Rondout, New York

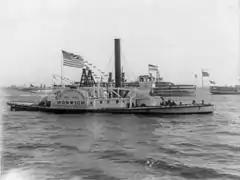
the steamboat "Norwich"

The little sidewheeler "Norwich", (160 feet × 25'3", 255 gross tons), was built in New York in 1836 by Lawrence & Sneeden of New York for the New York and Norwich Steamboat Co. Named for the City of Norwich, Connecticut, she was not big enough to compete with the large steamboats coming into service on the sound, and was sold to the New York & Rondout Line for passenger and freight service on the Hudson. Converted to towboat service, in which she from 1850 to 1923, the "Norwich" was known as "the Ice King". She was unexcelled as an ice-breaker, opening up the channels in the spring. The Erie Railroad paid her to clear a passage through the ice for its barge and steamboat traffic from the rail terminal at Piermont to New York. Verplanck and Collyer, in "Sloops on the Hudson", write that Capt. Jacob Dubois required one week to work the Norwich 20 miles through heavy ice to New York City from Piermont. One of the longest-lived steamboats, the "Norwich" worked the Hudson until 1917 and survived until 1924.